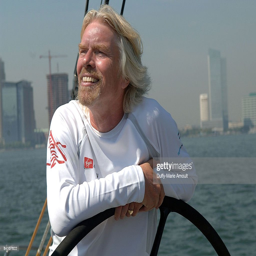
sailing during the press conference .